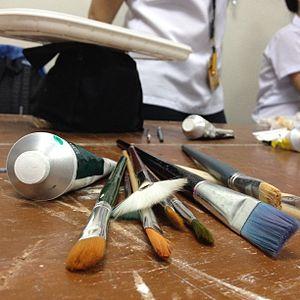
Une brosse à peindre est une brosse destinée à enduire une surface de peinture, soit pour la décoration, soit dans un ouvrage artistique.